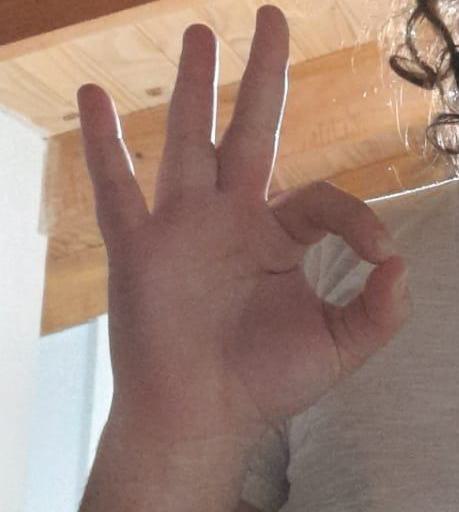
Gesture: ok